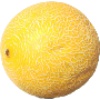
Label: Cantaloupe 1